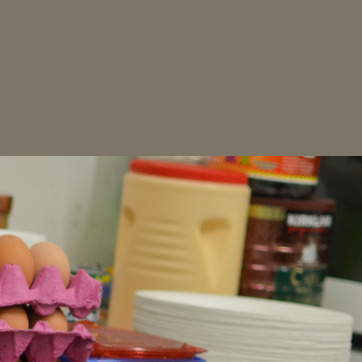
Material: plastic